Gawain

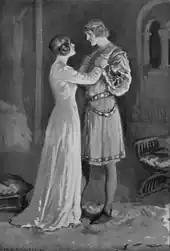

In many romances, Gawain is depicted as a model for chivalric attributes. In "Sir Gawain and the Green Knight", for example, where he is described as "this fine father of breeding", Gawain receives the kisses of Lady Bertilak with discretion, at once not wanting to insult her by refusing her advances and not wanting to betray the hospitality of her husband. Based on the bargain to give each other their respective daily gains, Gawain must give the kisses he receives from Lady Bertilak to Sir Bertilak. This allusion serves to reinforce chivalric ideals of religious, martial, and courtly love codes, especially in a masculine warrior culture, and shows the ways in which the masculine world can be subverted by female wiles. This undertone of homoeroticism between Gawain and Sir Bertilak underscores the strength of male homosocial bonds, and the fact that sex never occurs reinforces ideals of the masculine chivalric code. Gawain's character in the poem is said to be founded on a deep Christian belief in Christ and the Virgin Mary.